Lost Bayou Ramblers

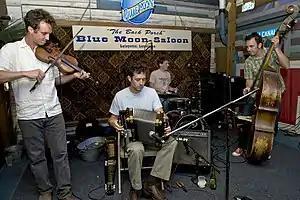
Members playing at the Blue Moon Saloon

Lost Bayou Ramblers is a Cajun music band from Pilette, Louisiana.